Janskerk, Haarlem

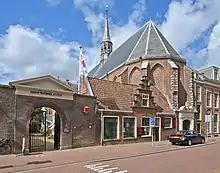
The "Janskerk" in Haarlem on the Jansstraat.

The Janskerk or St. John's Church is a former church in the Dutch city of Haarlem. Today it houses the North Holland Archives ("Noord-Hollands archief").